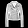
Label: Coat